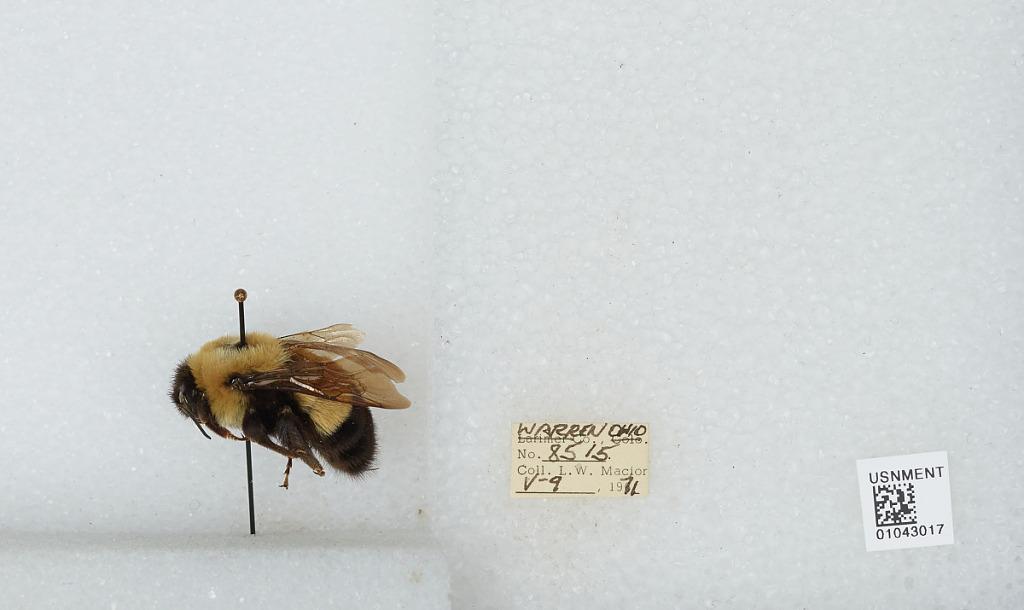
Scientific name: Bombus (Bombus) affinis Cresson
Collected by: L. Macior
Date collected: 1971-5-9
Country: United States
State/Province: Ohio
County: Warren
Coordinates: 39.4242, -84.1856